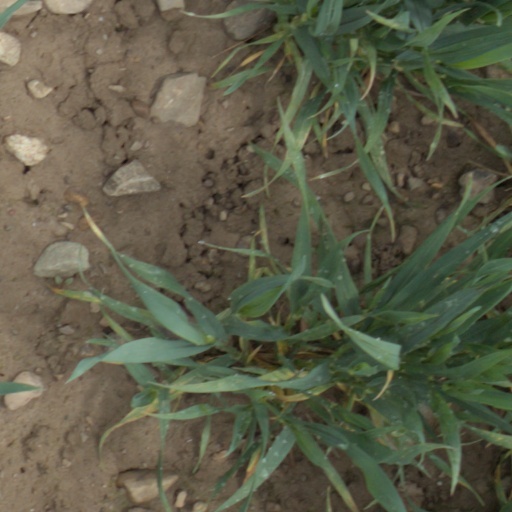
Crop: wheat